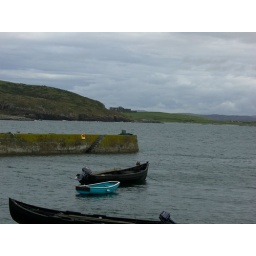
A wonderful view of some castle ruins in Ireland over the choppy water on a cloudy day.